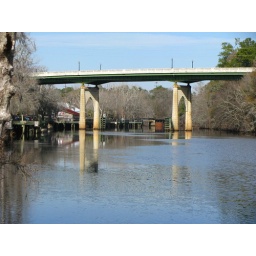
501 bridge over the Waccamaw river